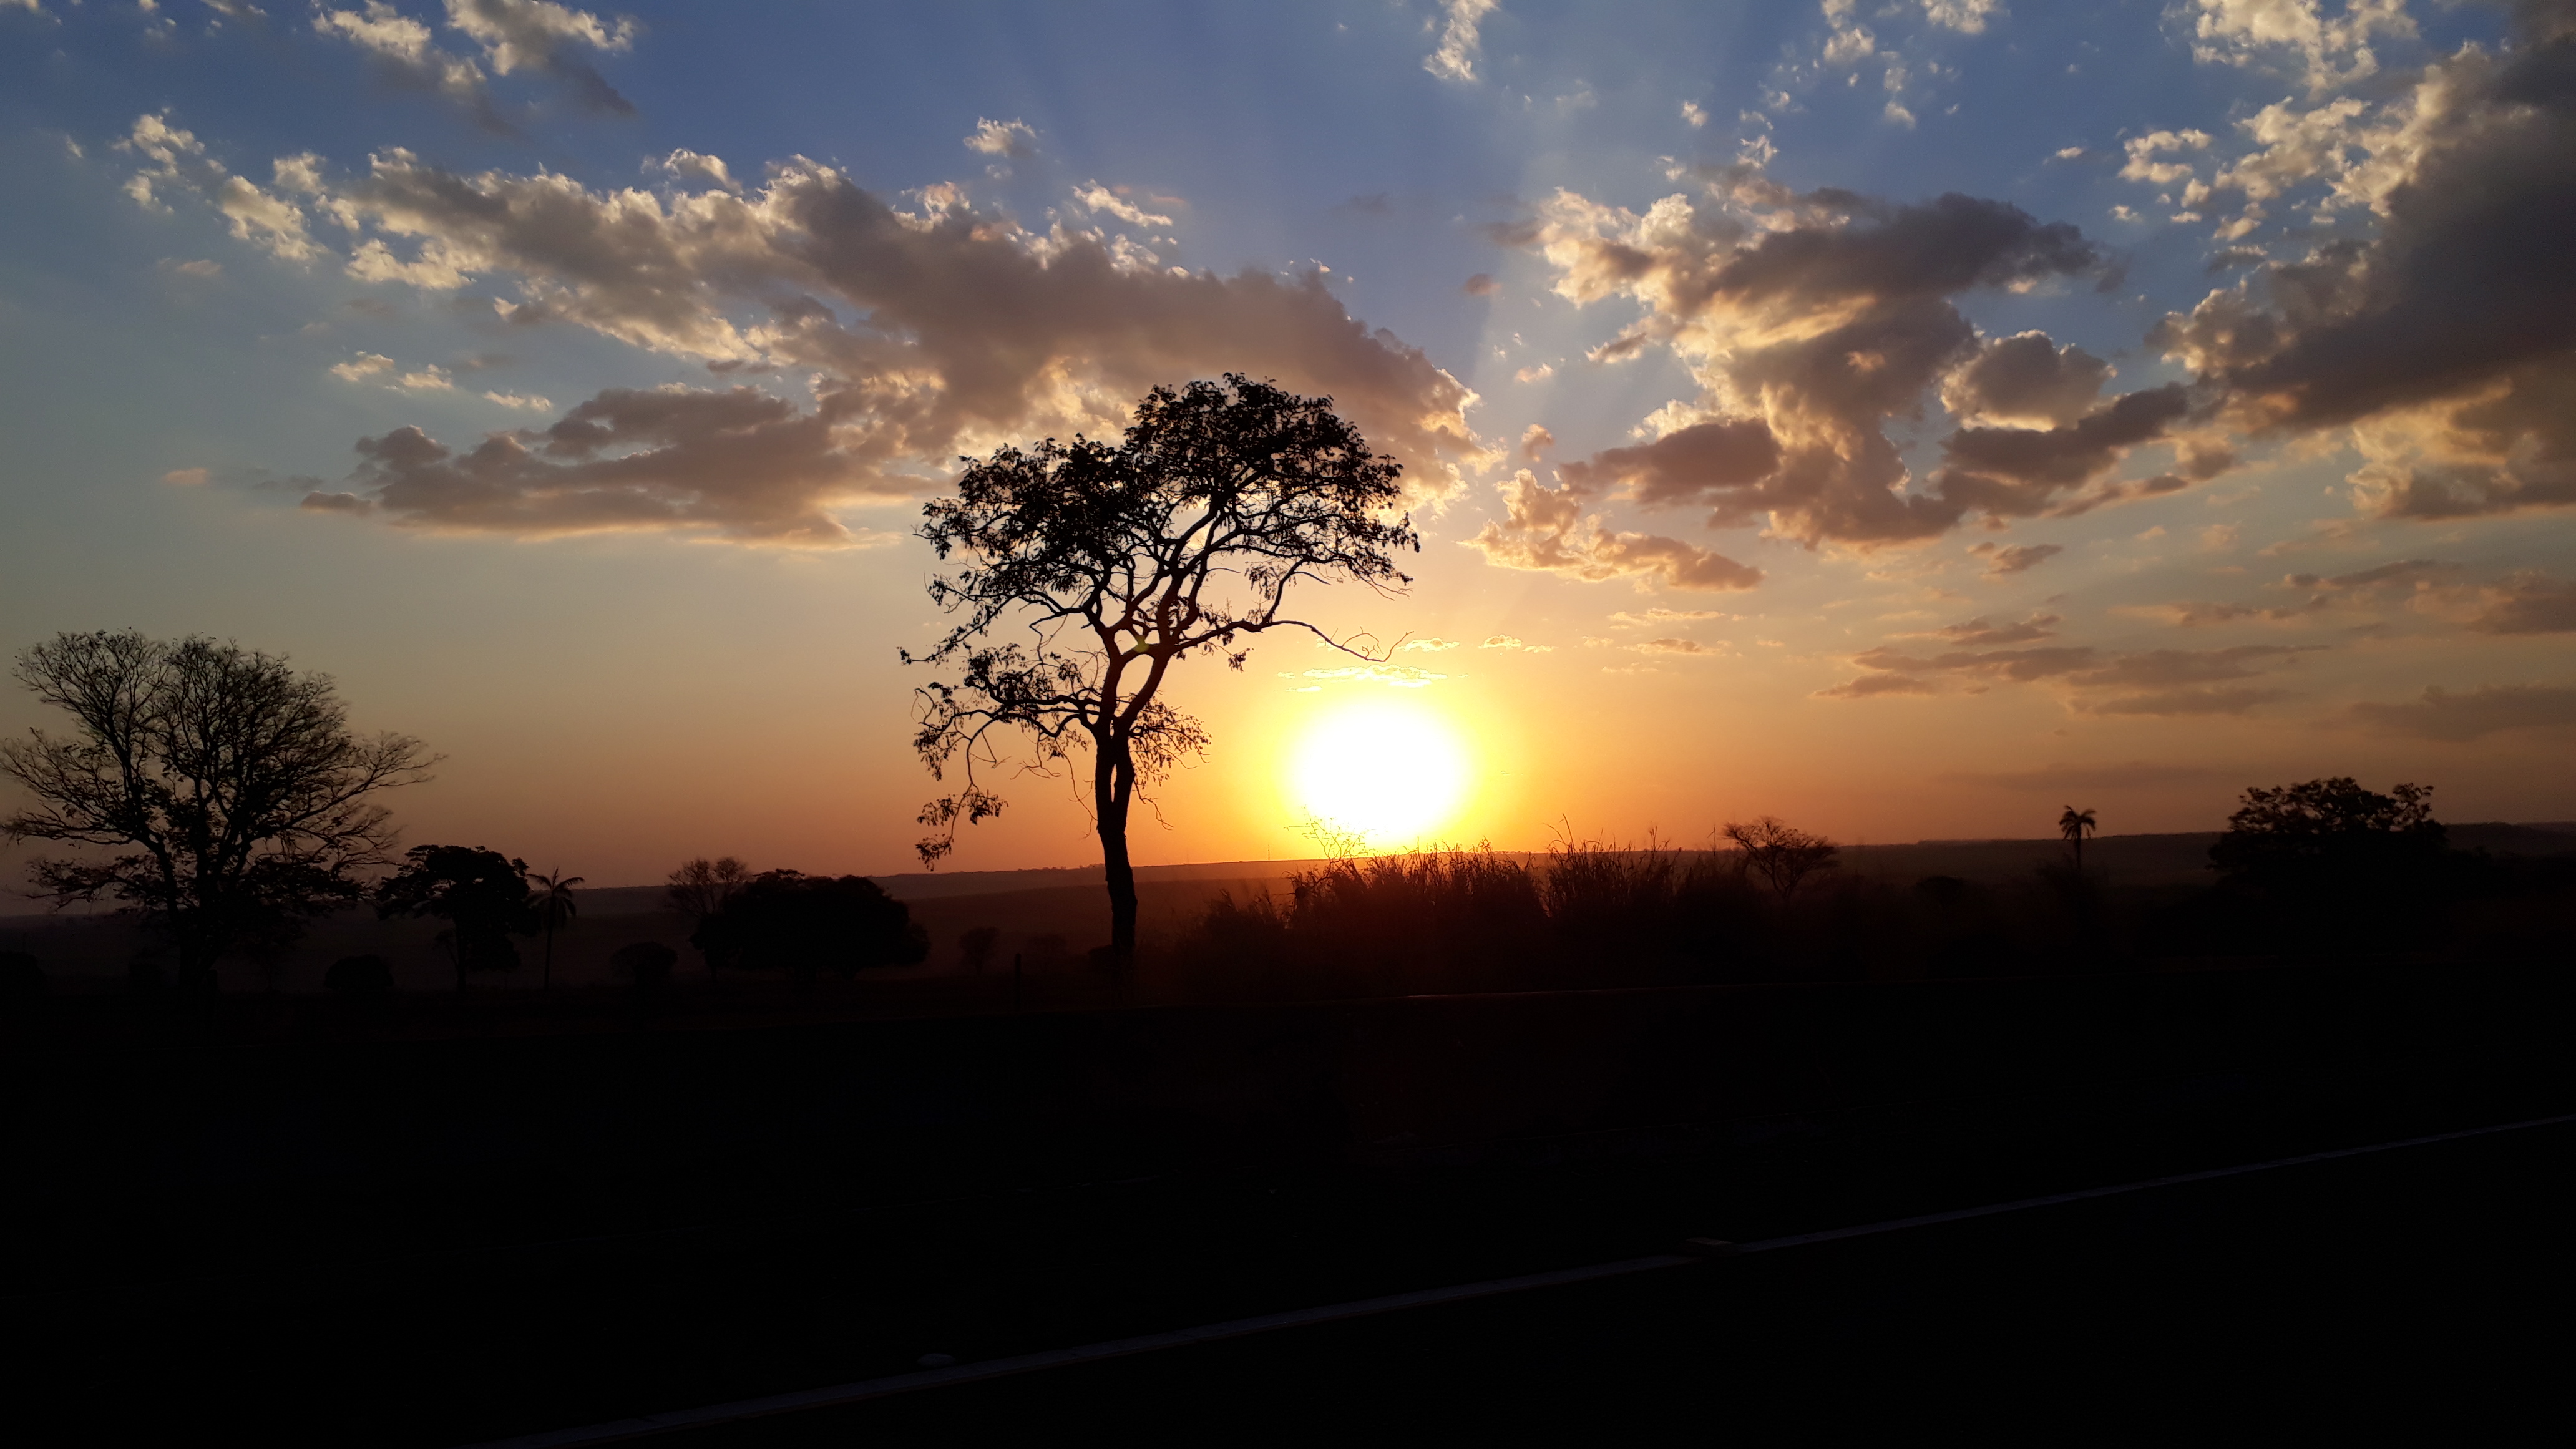
clouds, mountains, sky, sunset, sun, sunrise, horizon, cloud, tree, afterglow, evening, morning, dawn, atmosphere, sunlight, dusk, savanna, ecoregion, field, landscape, red sky at morning, astronomical object, branch, plain, meteorological phenomenon, computer wallpaper